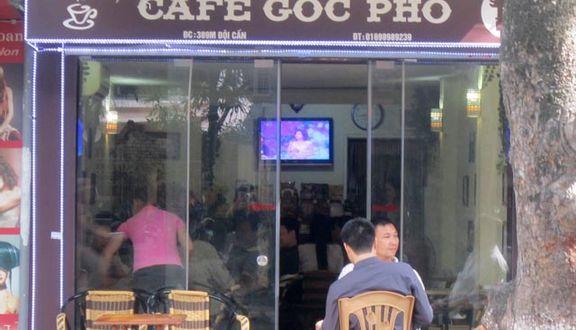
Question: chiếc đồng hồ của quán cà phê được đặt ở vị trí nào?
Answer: chiếc đồng hồ được treo trên cửa phía trong quán cà phê